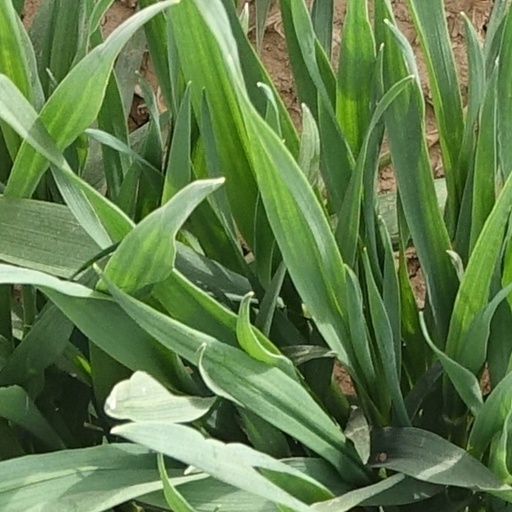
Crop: wheat